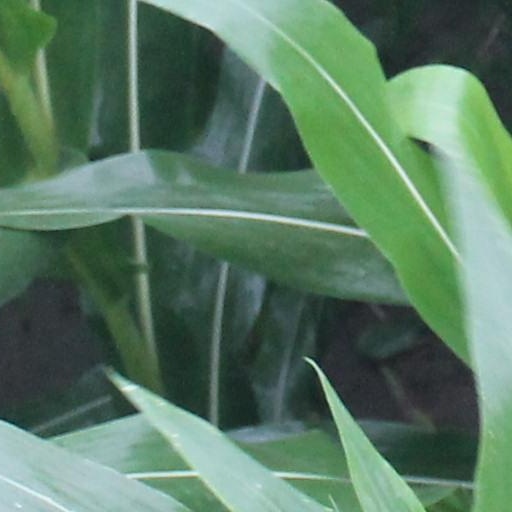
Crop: maize; corn